Toronto subway trackage

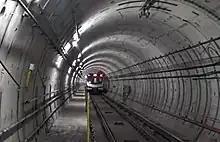
The then-new bored mainline tunnel south of York University station in 2018

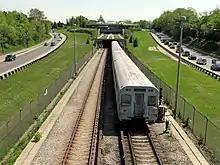
A surface section of Line 1 in the median of Allen Road

The TTC's heavy rail linesLines 1, 2, and 4are built to the unique Toronto gauge of , which is the same gauge used on the city's streetcar system. However, the former Line 3 Scarborough light metro system (which operated between 1985 and 2023) used standard-gauge track, as will three lines under construction : the light rail Line 5 Eglinton and Line 6 Finch West, along with the light metro Ontario Line.